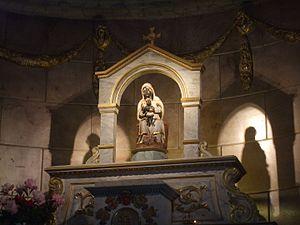
statue de la Vierge Noire Notre Dame d'Ay
Le sanctuaire Notre-Dame d’Ay est un lieu de pèlerinage, situé sur l’éperon rocheux d’« Ay », dans la commune de Saint-Romain-d'Ay, département de l'Ardèche en région Rhône-Alpes.